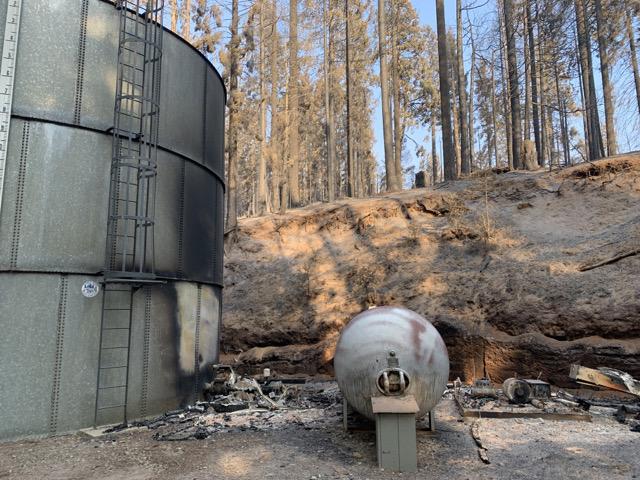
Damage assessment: destroyed